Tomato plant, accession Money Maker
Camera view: horizontal (90 deg, fisheye); turntable rotation: 210 degrees
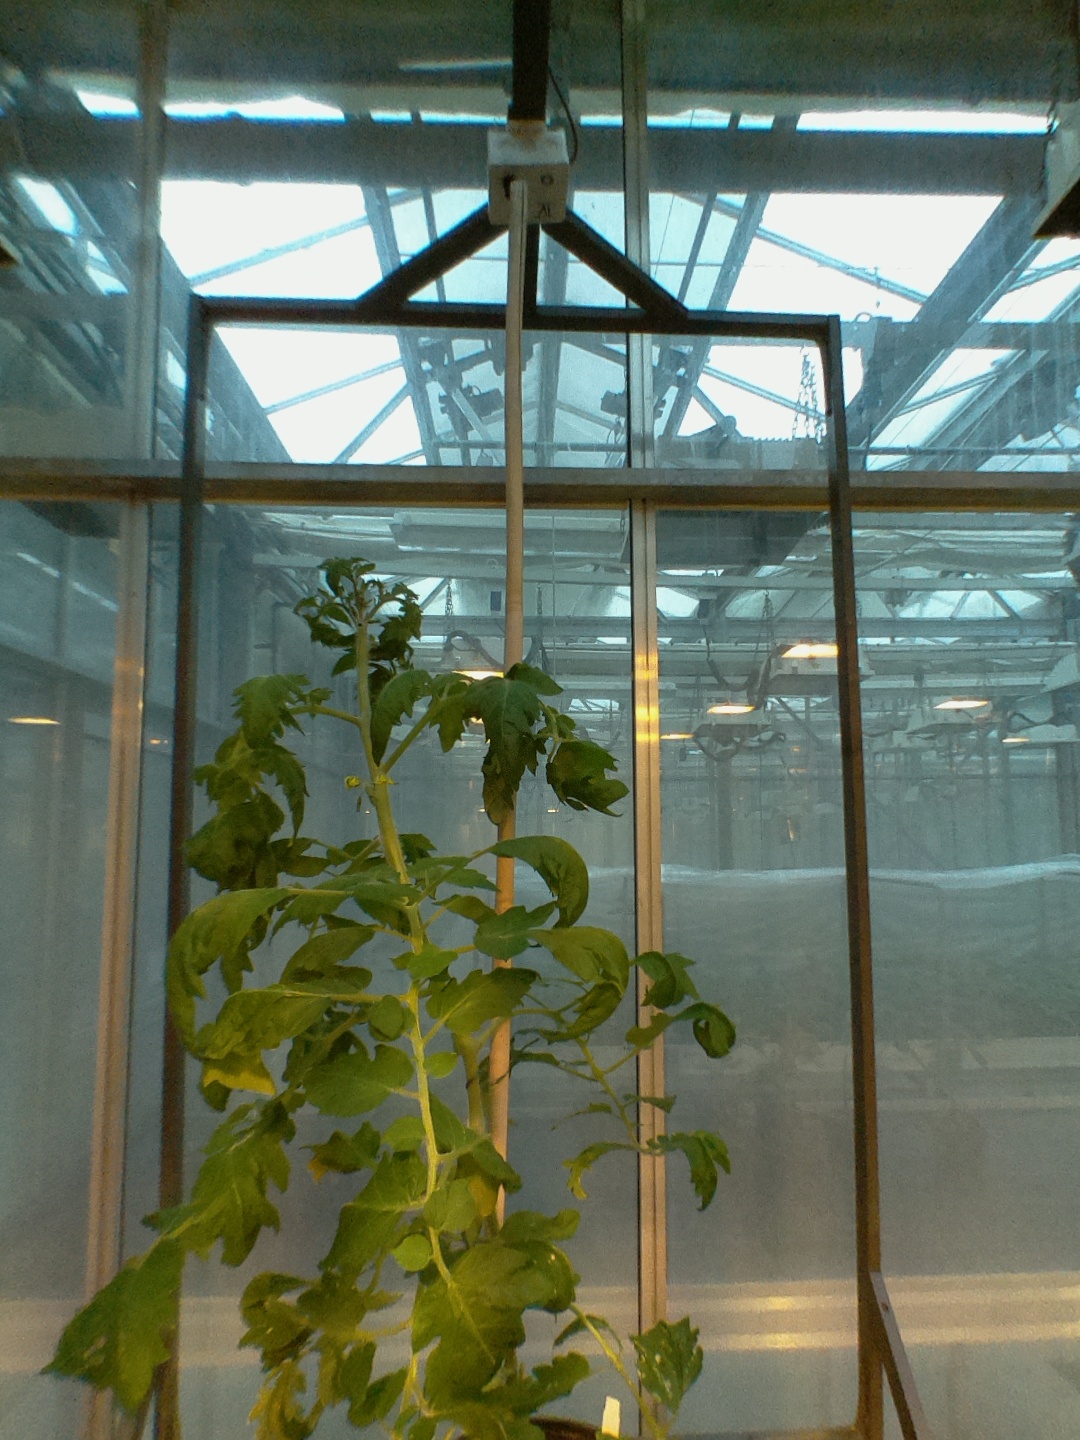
BBCH growth stage 61: 10%-20% of flowers open